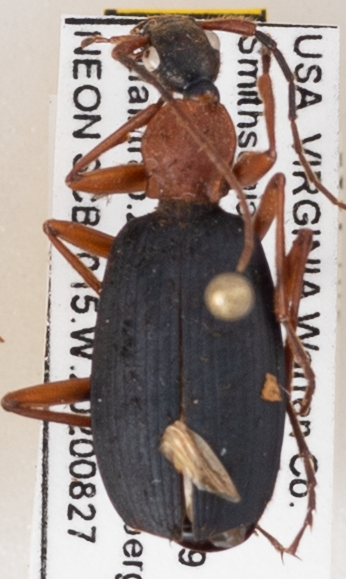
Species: Galerita bicolor
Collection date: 2020-08-27
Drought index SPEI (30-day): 1.01
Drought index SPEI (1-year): -0.46
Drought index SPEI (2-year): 1.13